Saylesville Meetinghouse

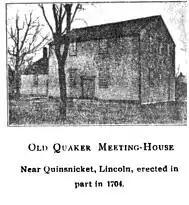
Saylesville Meetinghouse, ca. 1900

The Saylesville Friends Meetinghouse is an historic Quaker meetinghouse located at 374 Great Road within the village of Saylesville in the town of Lincoln, Rhode Island.